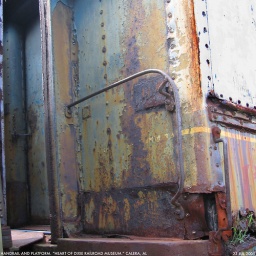
Detail of a train car at the &amp;quot;Heart of Dixie Railroad Museum&amp;quot; in Calera, Alabama